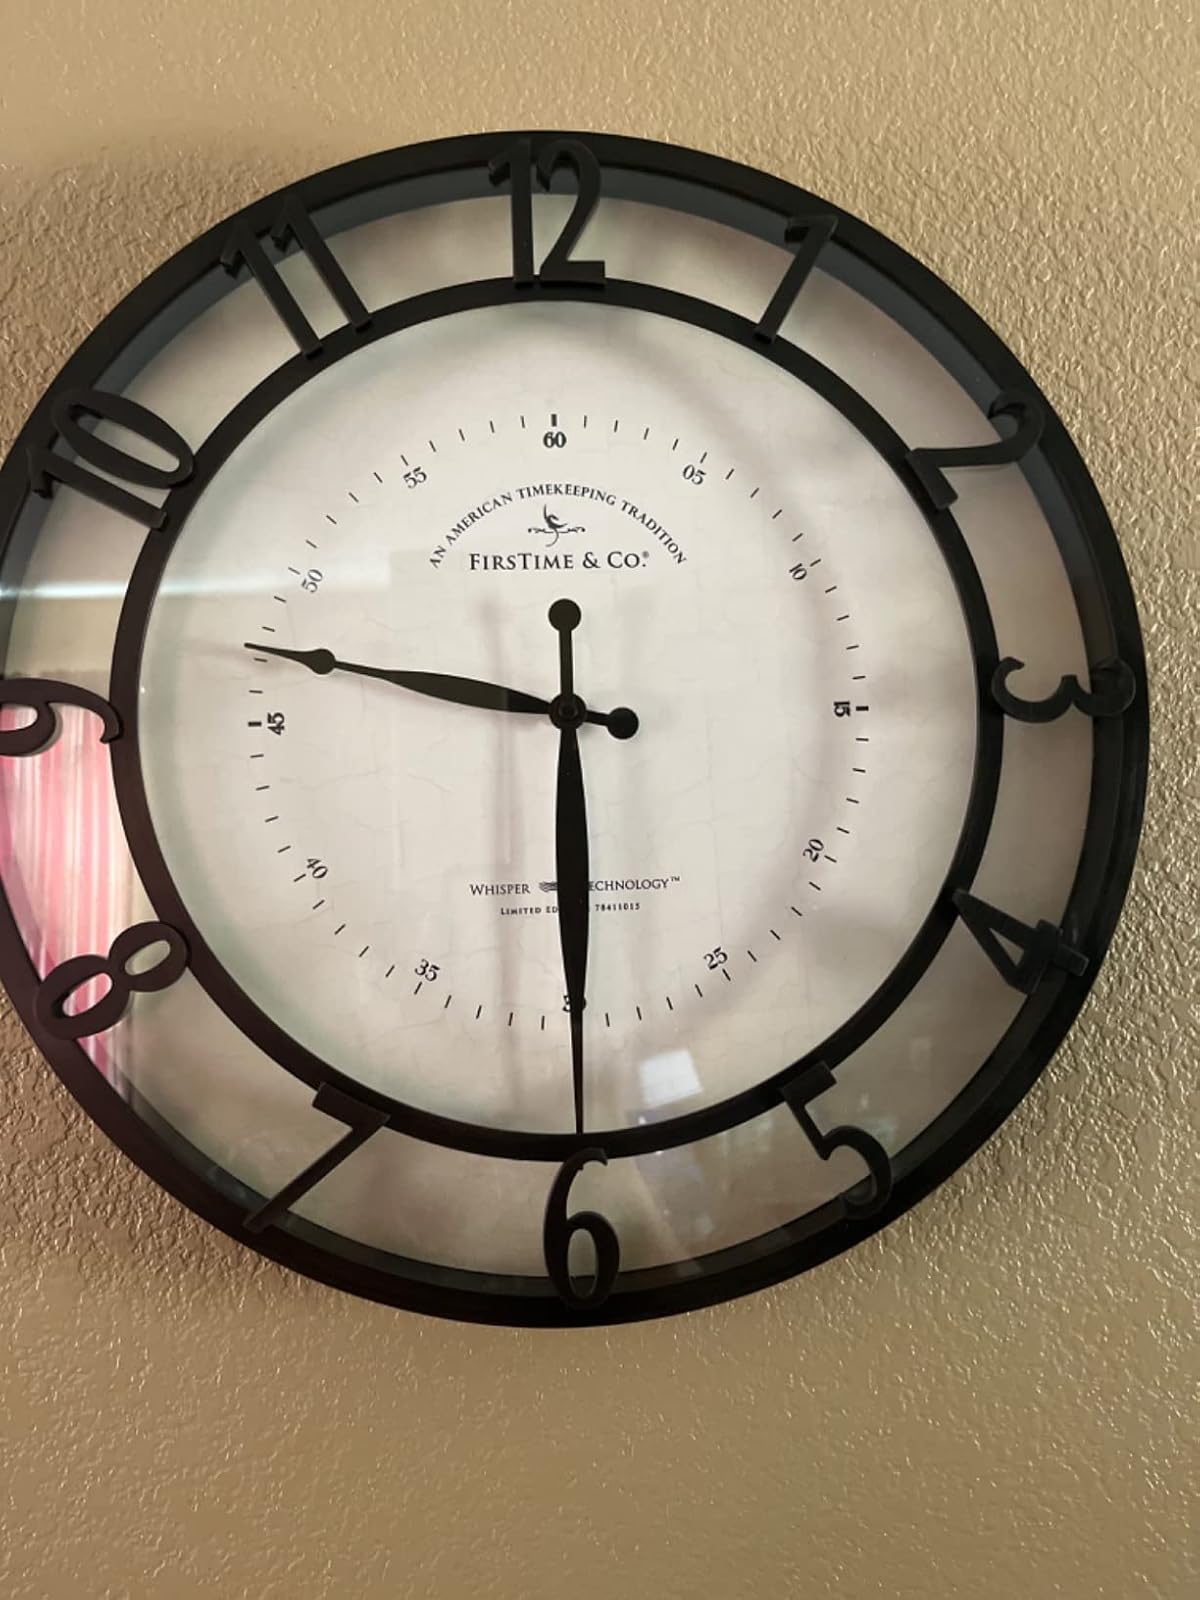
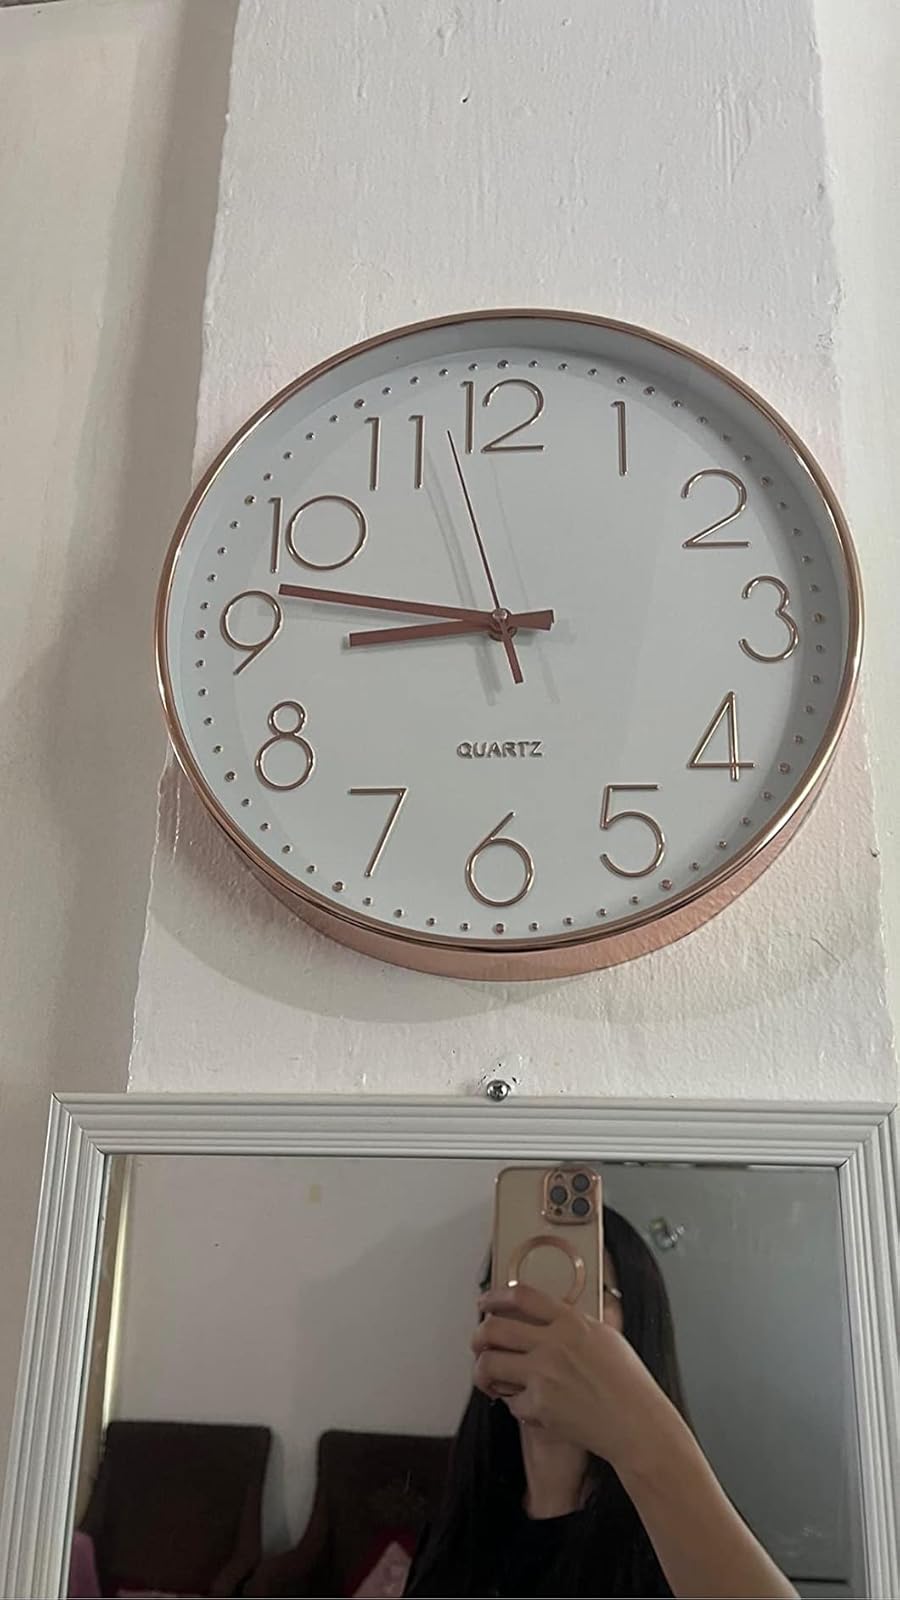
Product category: clock
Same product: no